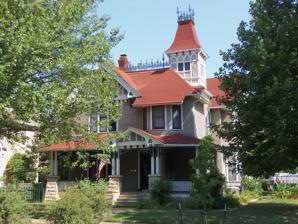
Building: Ball–Waterman House
Country: United States of America
Year built: 1880
Historic house in Iowa, United States United States historic place Ball–Waterman House U.S. National Register of Historic Places Show map of Iowa Show map of the United States Location 616 Kirkwood Boulevard Davenport, Iowa Coordinates 41°32′11″N 90°33′57″W / 41.53639°N 90.56583°W / 41.53639; -90.56583 Area less than one acre Built c. 1880 Architectural style Late Victorian Tudor Revival MPS Davenport MRA NRHP reference No. 84001315 Added to NRHP July 27, 1984 The Ball–Waterman House is a historic building located on the eastside of Davenport, Iowa , United States. It has been listed on the National Register of Historic Places since 1984. History It is believed that J.W. Ball built this house in 1880. It was purchased in 1893 by C. M. Waterman who was a circuit court judge at the time. In 1898, he became an associate justice of the Iowa Supreme Court . Waterman joined the prominent local law firm of Lane & Waterman in 1902. The Waterman's continued to live here until the 1920s. Architecture The 2½-story frame house rests on a masonry foundation. It follows an irregular plan with a multi- gabled roof and a tower. These features are typical of the Queen Anne style. Iron roof crestings are found on the tower and across the peak of the roof. Another feature of interest is the polygonal bay window that sits below an overhanging gabled pavilion. A full veranda with stone pedestals covers the front of the house. The half-timbered gable ends and the arches on the veranda are typical of the Tudor Revival style that became popular in Davenport in the 1890s. It is believed that the Waterman's added these features after they bought the house. What is unusual here is that when a Queen Anne house was updated in Davenport it was typical that features found in the Neoclassical style were used and not those from other styles. References